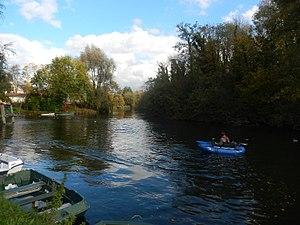
La Somme à Bray-sur-Somme près des marais du Couchant